To Hell and Gone

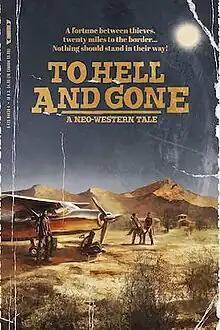
Poster

To Hell and Gone is a 2019 spaghetti western film written and directed by Kyle Moore in his feature length debut. The film stars Susan Gayle Watts, Carr Cavender, P.J. Marshall and Robert Morgan.